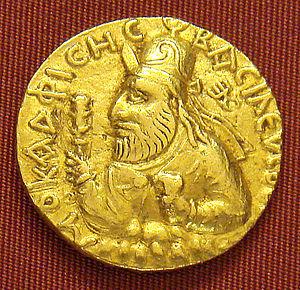
Surkh Kotal est un site archéologique d'époque kouchane situé dans le nord de l'Afghanistan.